Mark Esper

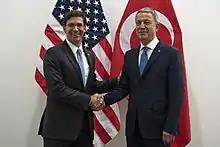
Esper with Turkish defense minister Hulusi Akar at NATO headquarters in Brussels, June 2019.

Esper identified "taking care of Soldiers and their families" as a top priority during his nomination hearing. At the top of this list was spousal hiring and childcare, two priorities borne out of his wife's experiences when he served on active duty. Esper pushed on several fronts to advance this initiative: making professional license reciprocity a condition for where the Army would initiate or expand base investment decisions; working with state and federal lawmakers to mandate license reciprocity and incentivize the hiring of military spouses; reducing the number of PCS moves military families would make in order to give spouses job stability and their children school stability; reducing the on-base hiring timeline and requirements for civilian applicants; and expanding capacity at childcare centers while prioritizing the children of uniformed personnel over civilians. As Secretary of Defense, Esper went further by pushing to standardize and tailor childcare center operating hours for service members who worked weekend and unusual hours.